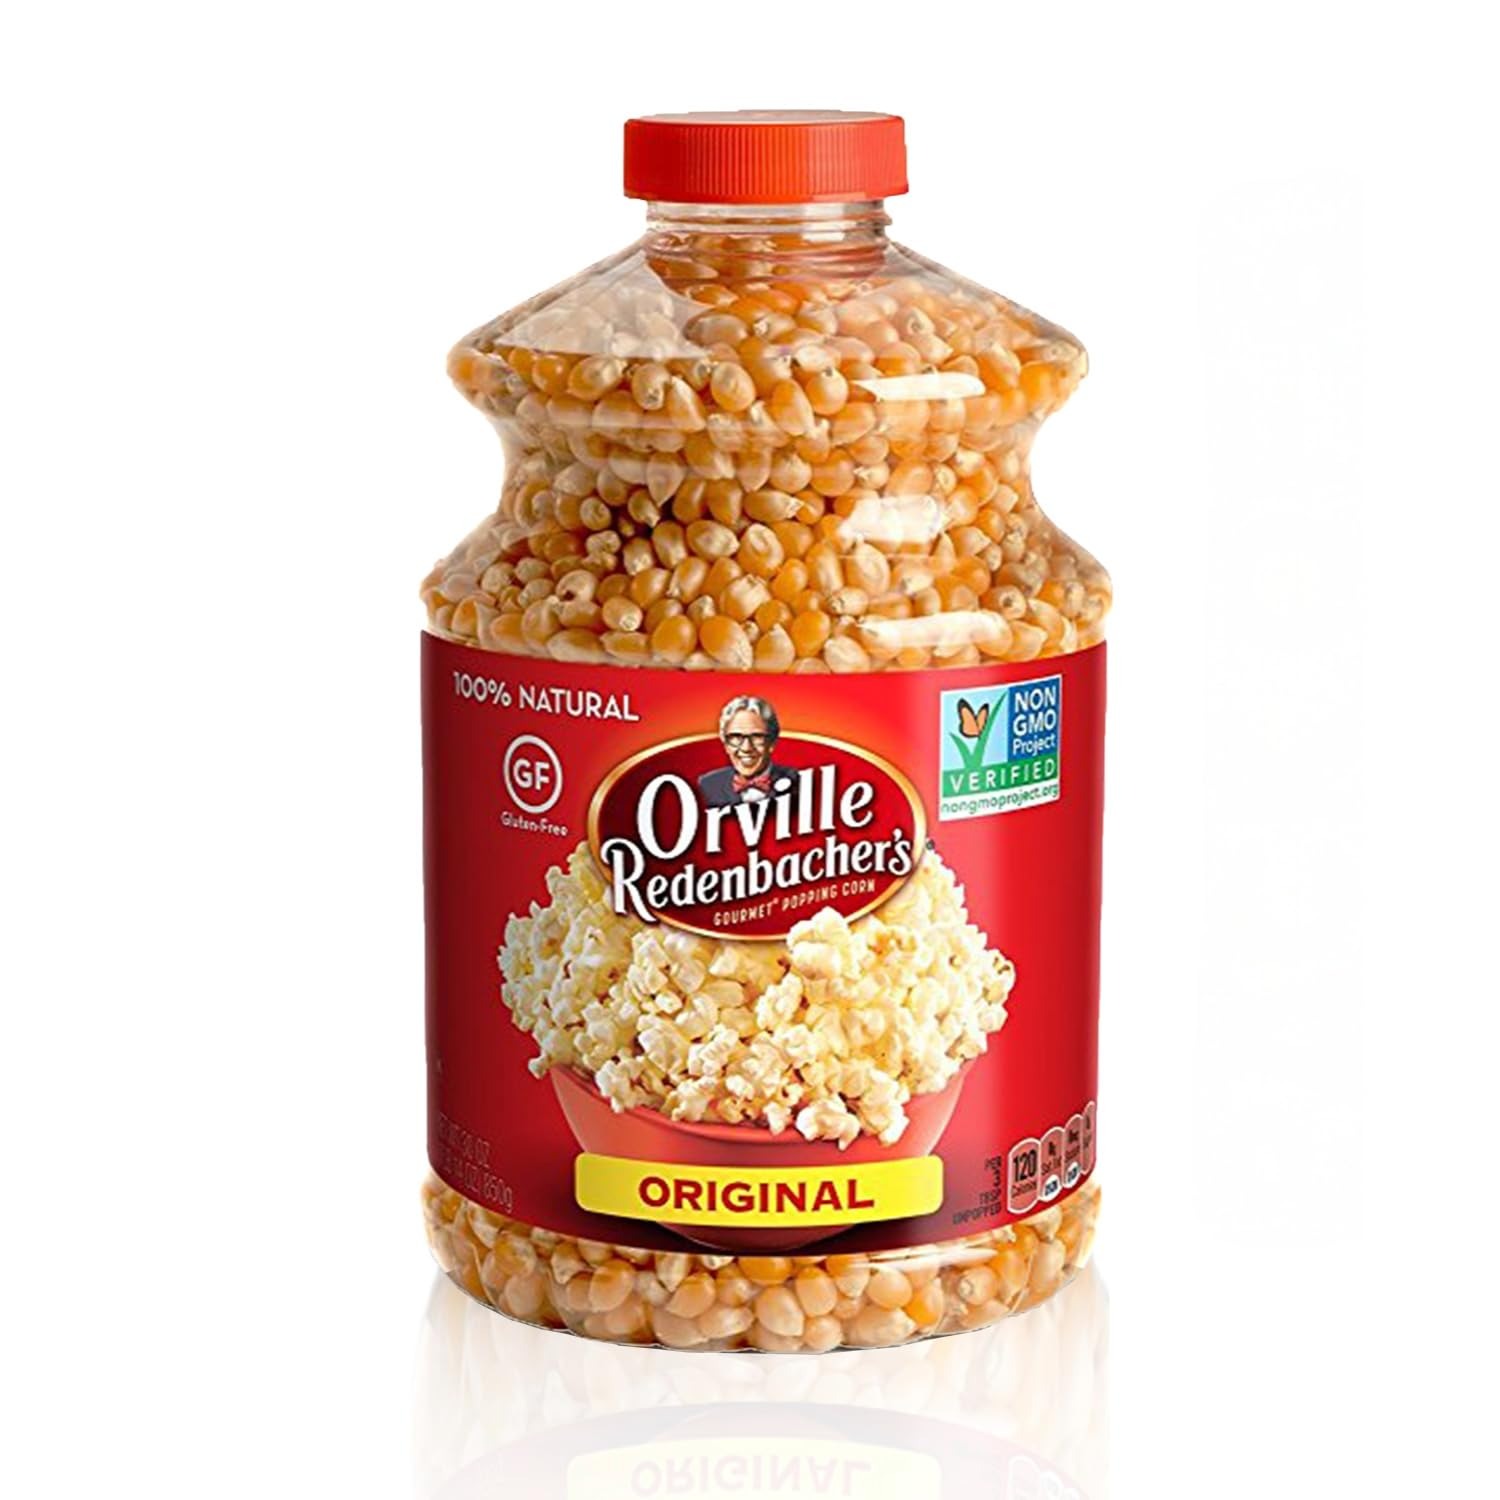
Item Name: Orville Redenbacher's Gourmet Popcorn Kernels, Original Yellow, 30 oz. (Pack of 6)
Bullet Point 1: Contains (6) 30 oz. containers of Orville Redenbacher’s Original Yellow Gourmet Unpopped Popcorn Kernels
Bullet Point 2: Use these gourmet Orville Redenbacher’s popping kernels with butter-flavored popcorn oil to make popcorn with your hot air popper or stovetop popcorn popper
Bullet Point 3: Made with 100% whole grain, these unpopped popcorn kernels pop up light and fluffy—and in a jiffy—for a gourmet popcorn snack
Bullet Point 4: In 1952, Orville Redenbacher hand selected a small group of farmers to grow his exclusive kernel, and our family farmers still grow our special kernels today
Bullet Point 5: These 100% natural, non-GMO popcorn kernels pop for a delicious treat or gluten-free snack after school
Value: 180.0
Unit: Ounce

Price: 7.49